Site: brandenburg
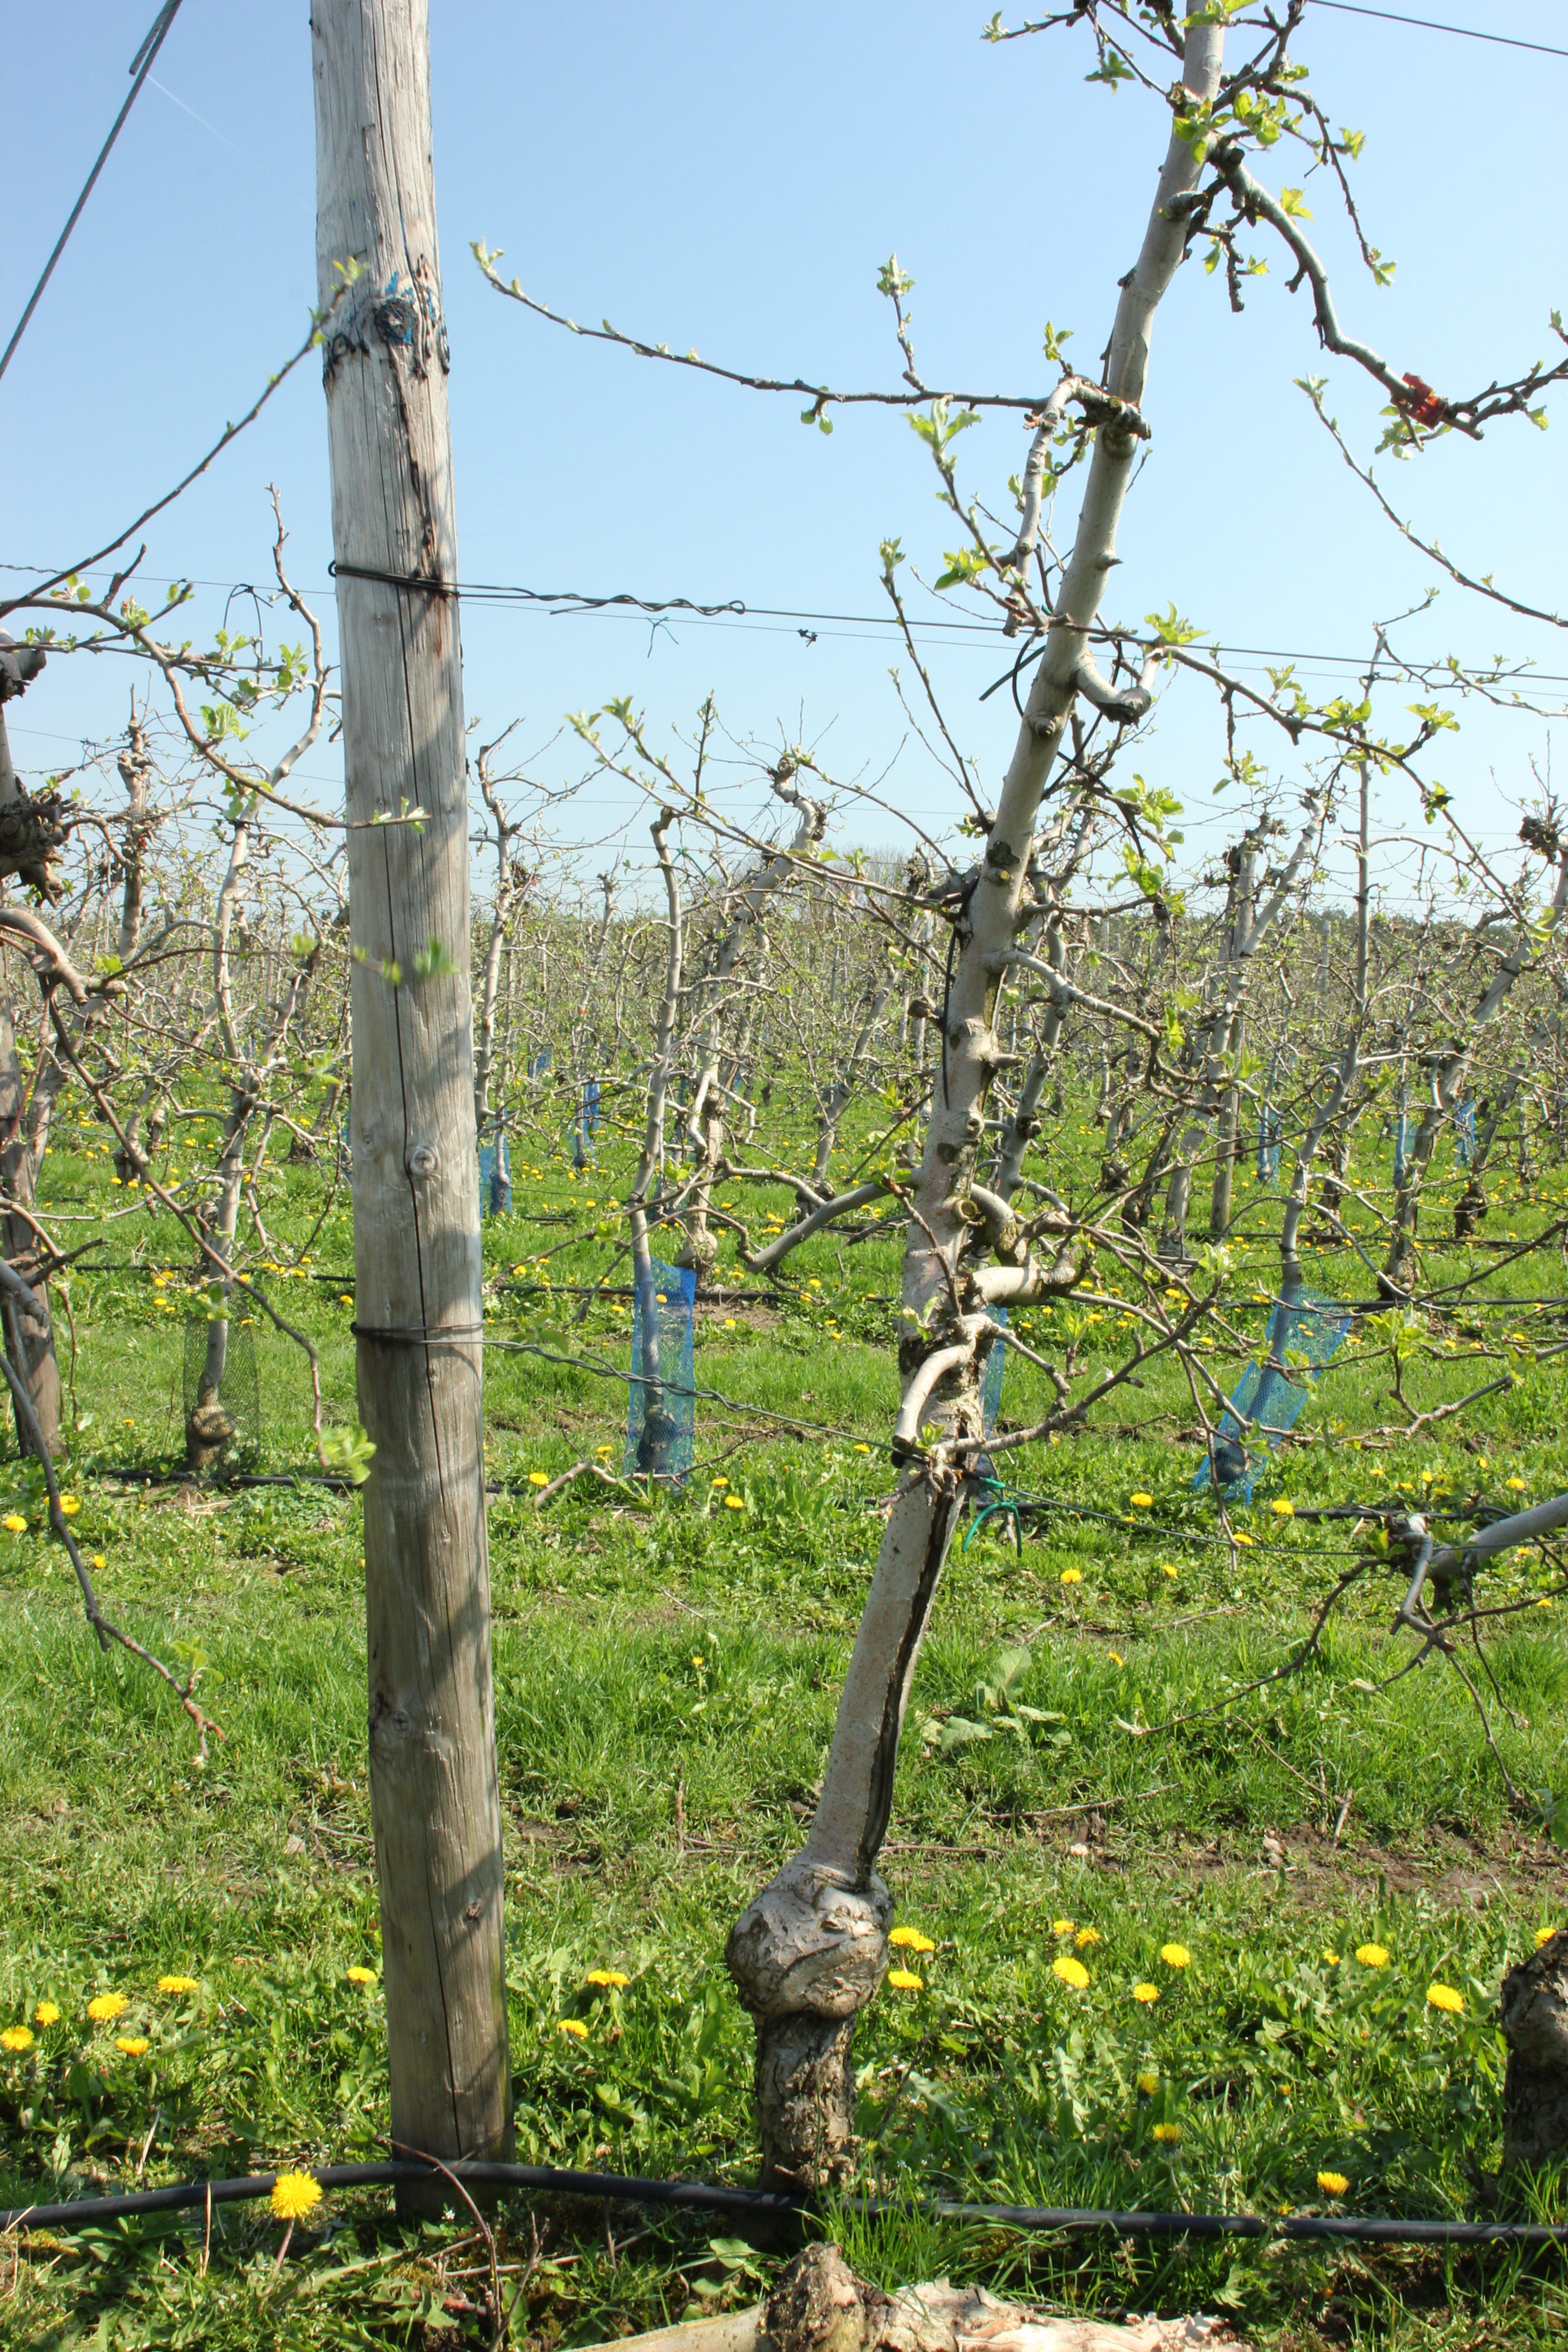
Growth stage (BBCH 56): Inflorescence emergence